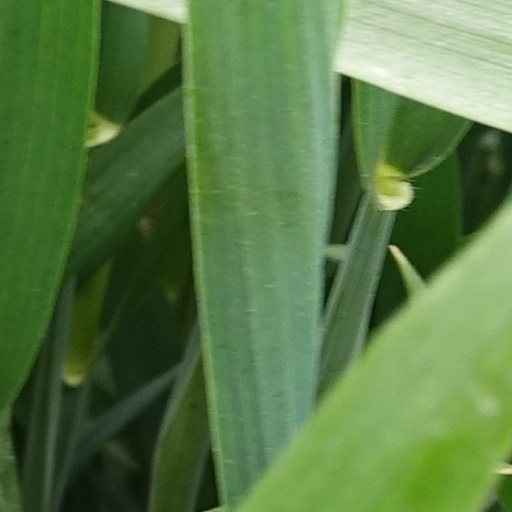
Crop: wheat